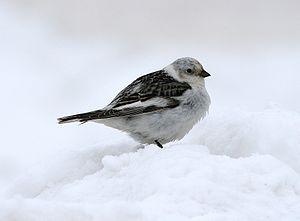
Les Cairngorms sont une chaîne de montagnes située dans les Highlands en Écosse. Le parc national de Cairngorms valorise la région.